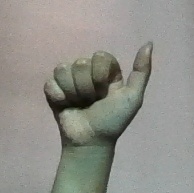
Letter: dhad